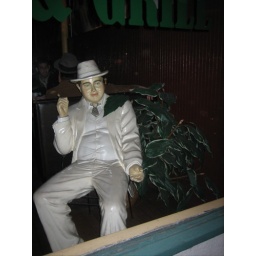
lounging in the window of a bar